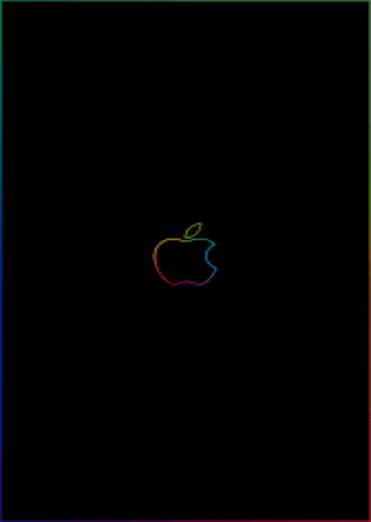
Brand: iPhone-2
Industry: Electronic